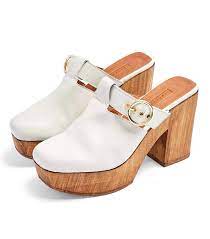
Label: Clog